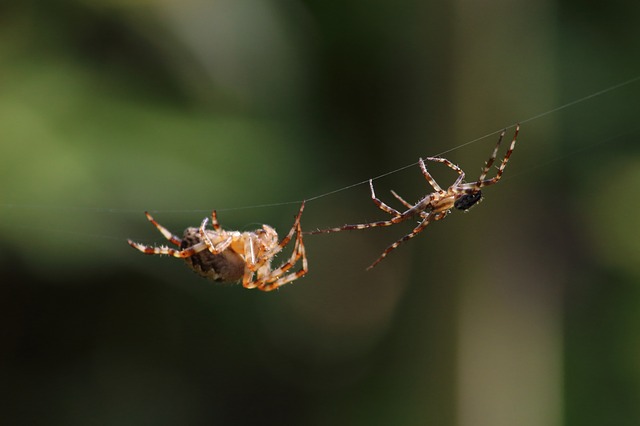
Label: spider